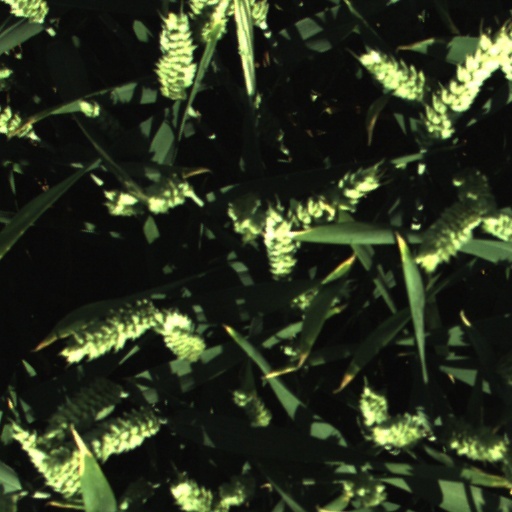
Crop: wheat